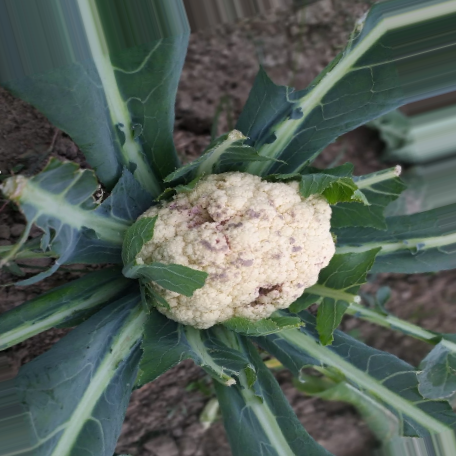
Label: Bacterial spot rot